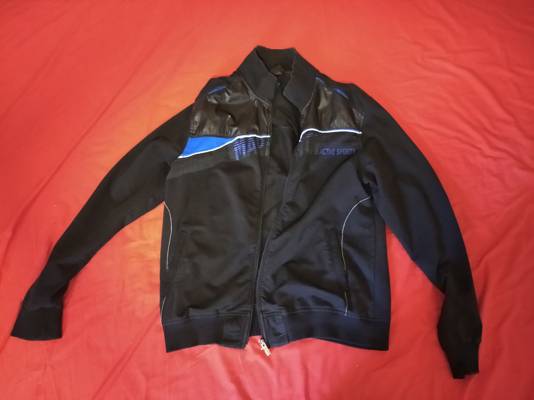
Waste category: clothes